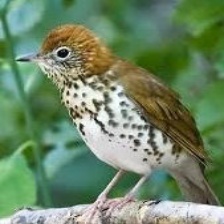
Species: WOOD THRUSH
Scientific name: HYLOCICHLA MUSTELINA